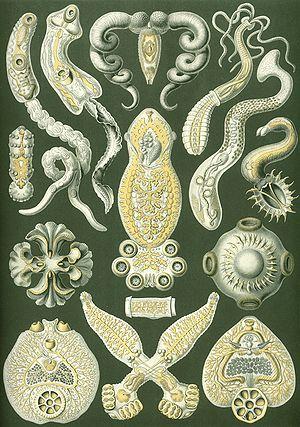
Formes artistiques de la Nature est un livre de lithographies illustratives de sciences naturelles publié par le biologiste allemand Ernst Haeckel.
Helminthe est un nom vernaculaire synonyme de vers parasites. Dans les helminthes sont inclus des représentants de deux groupes d'animaux qui comprennent chacun à la fois des vers parasites et des vers non parasites et qui ont « helminthe » dans leur nom, les Plathelminthes et les Némathelminthes; mais les Acanthocéphales sont aussi des helminthes. Le terme helminthe ne correspond donc pas à une catégorie zoologique précise et surtout pas à un groupe monophylétique.